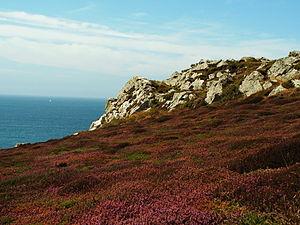
Cet article décrit la géographie de la Bretagne des points de vue physique, humain et régional. La Bretagne est une péninsule qui se trouve à l’ouest de la France. Sa position et sa dimension jouent un rôle important dans son climat, son territoire et son organisation territoriale.